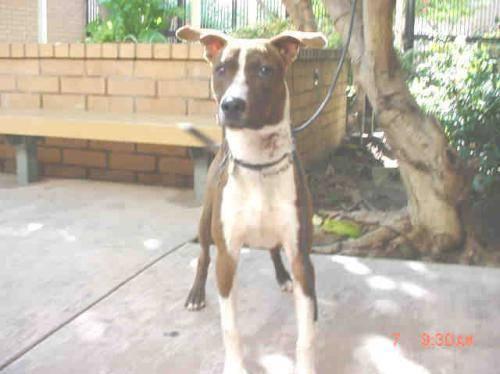
dog